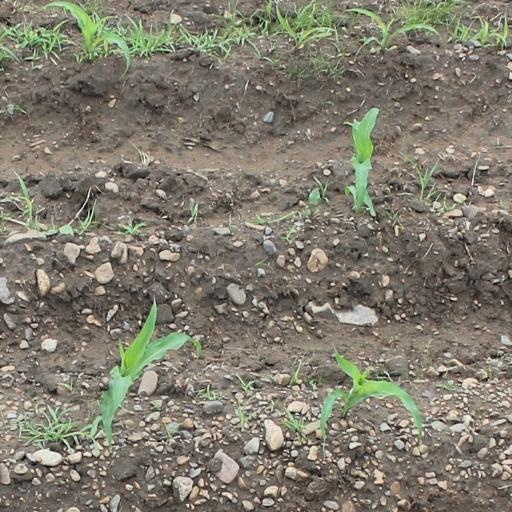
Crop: maize; corn